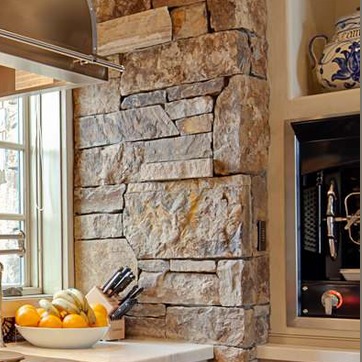
Material: stone